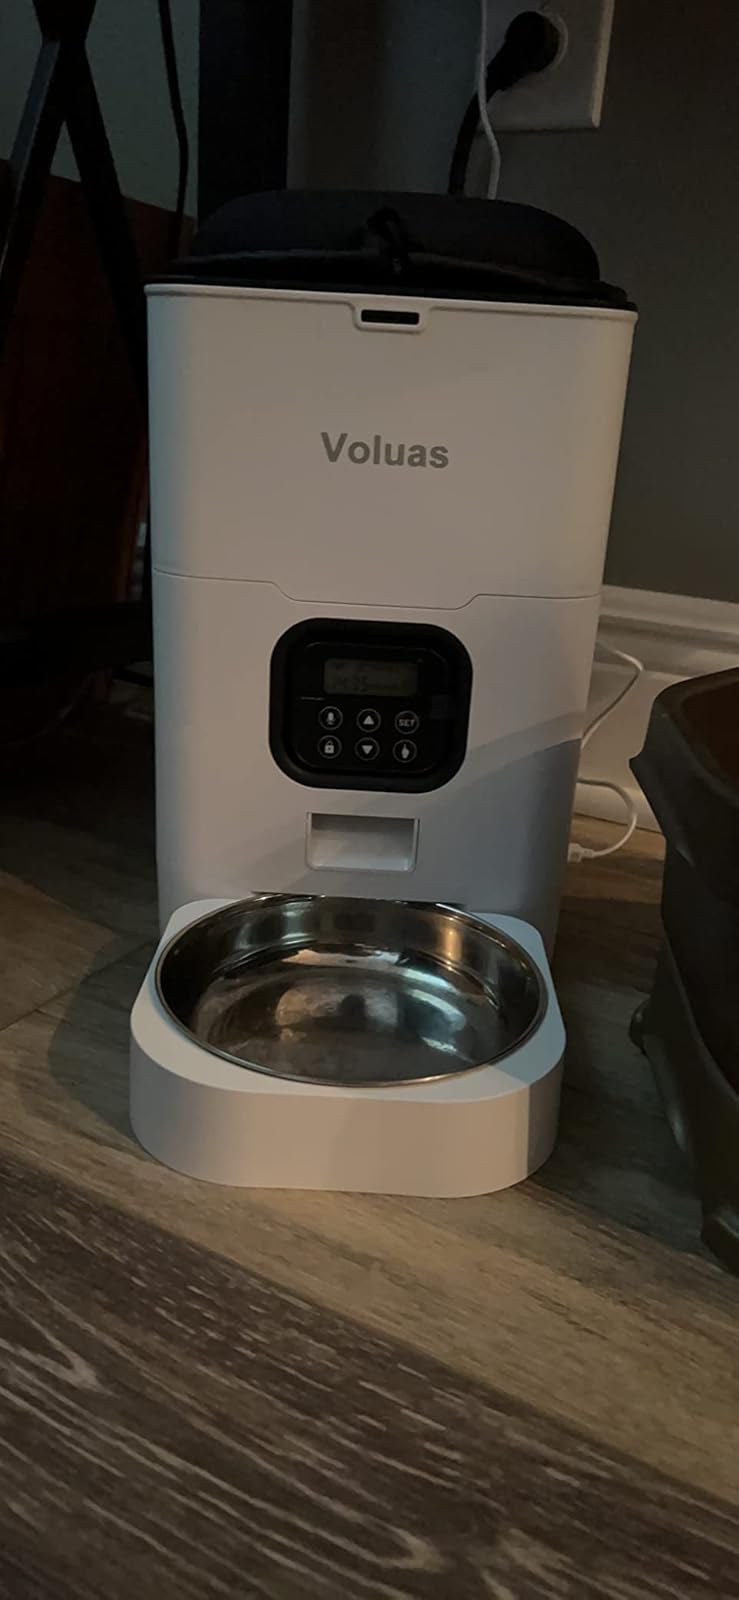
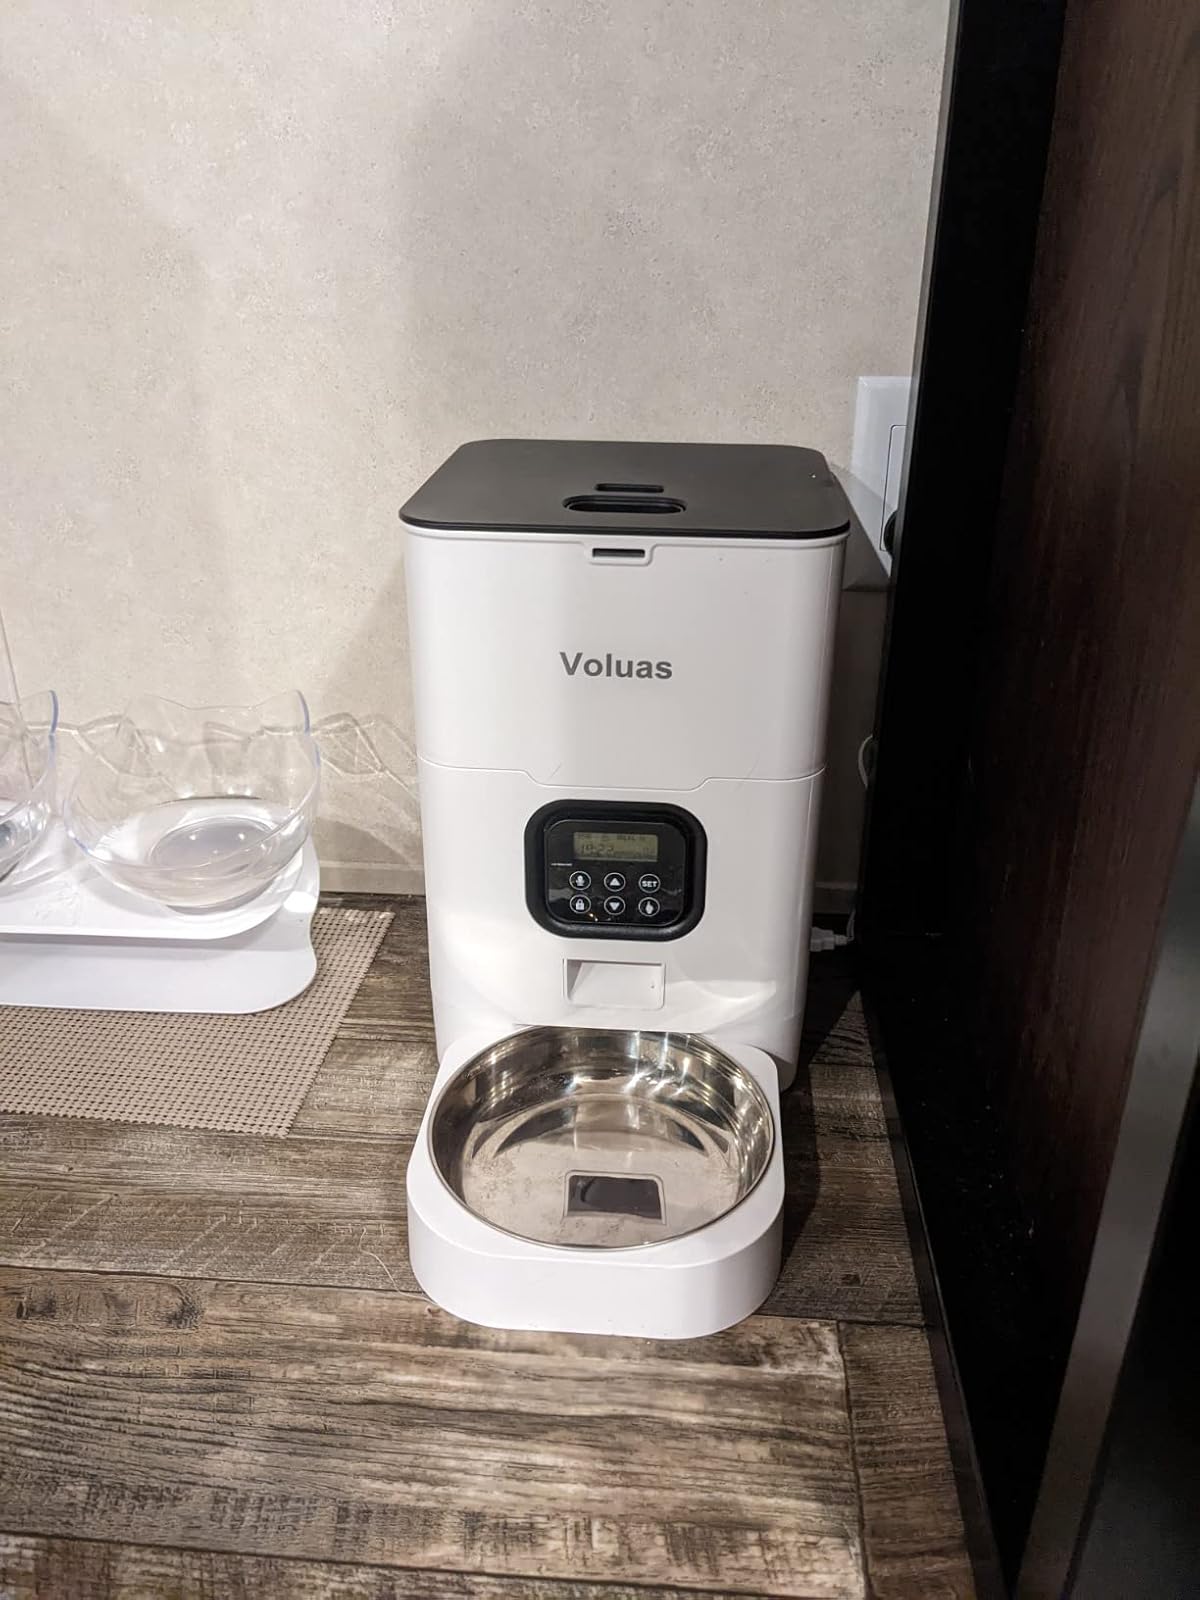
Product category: items_feeder
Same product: yes